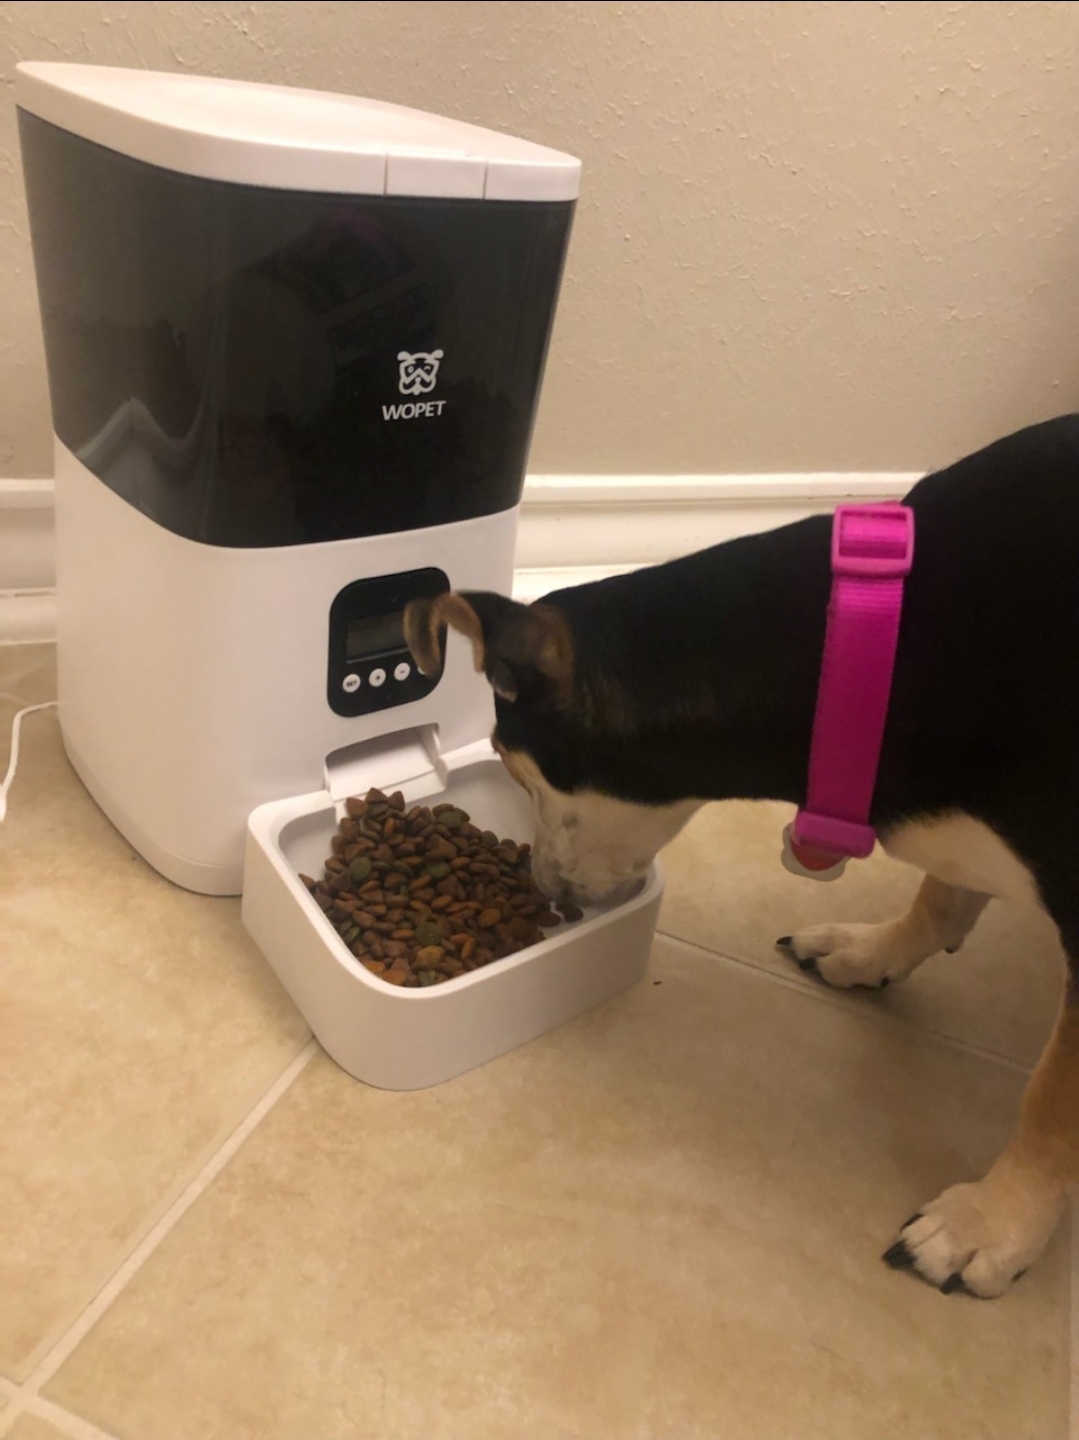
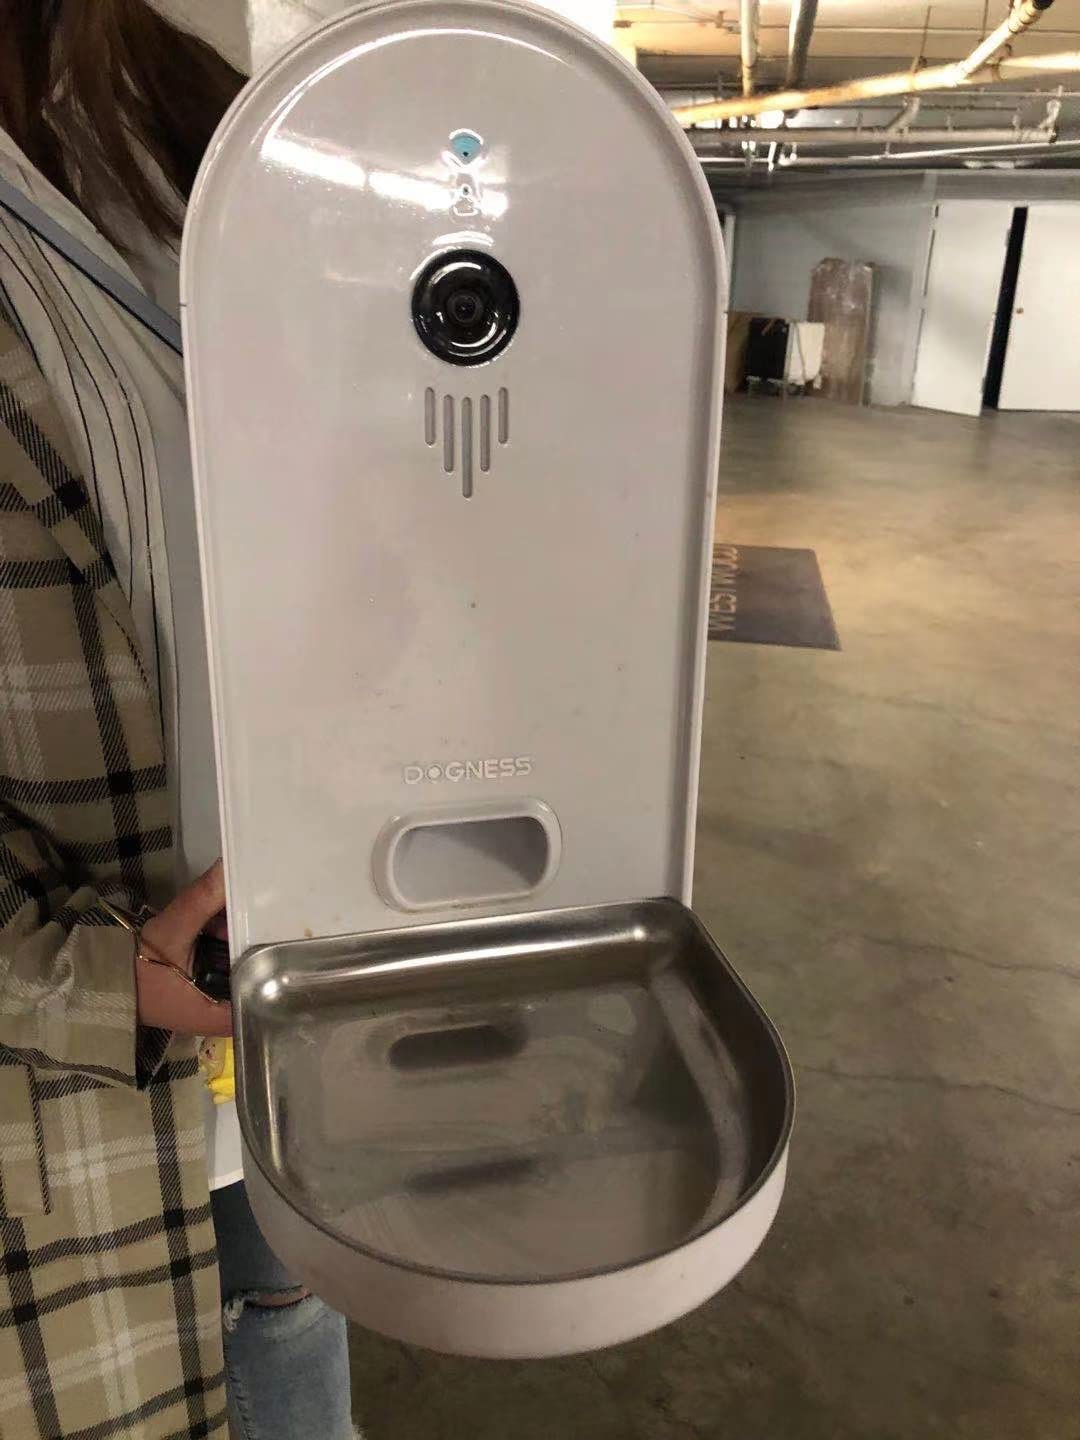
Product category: items_feeder
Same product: no